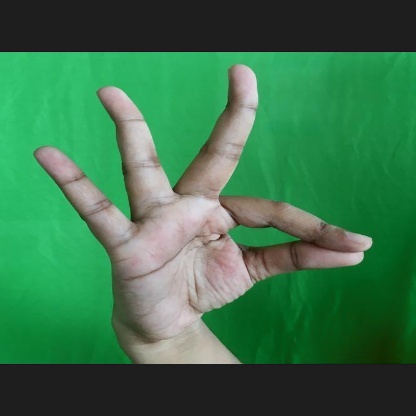
Mudra: Hamsasyam